Tyman Oosdorp

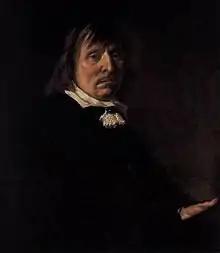
Tyman Oosdorp in 1656 by Frans Hals

Thijman, or Tyman Oosdorp (20 November 1613 – 24 August 1668), was a Dutch Golden Age brewer and magistrate of Haarlem.